Mike Ohlman

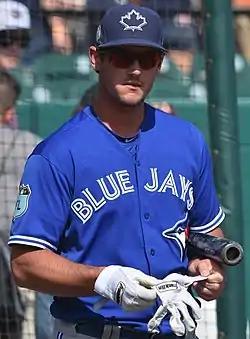
Ohlman with the Toronto Blue Jays in 2017 spring training

Michael Livingston Ohlman (born December 14, 1990) is an American former professional baseball catcher who played in Major League Baseball (MLB) for the Toronto Blue Jays during the 2017 season.